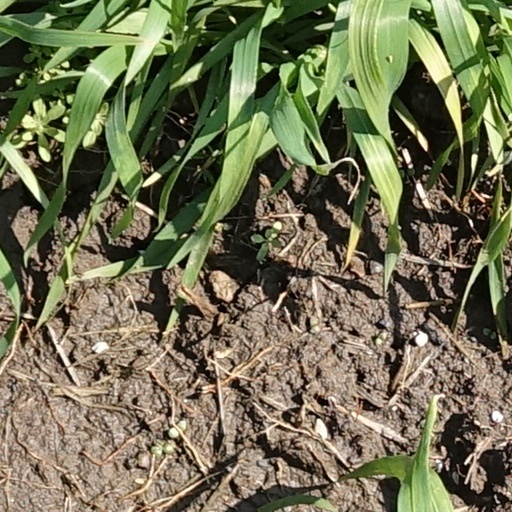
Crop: wheat